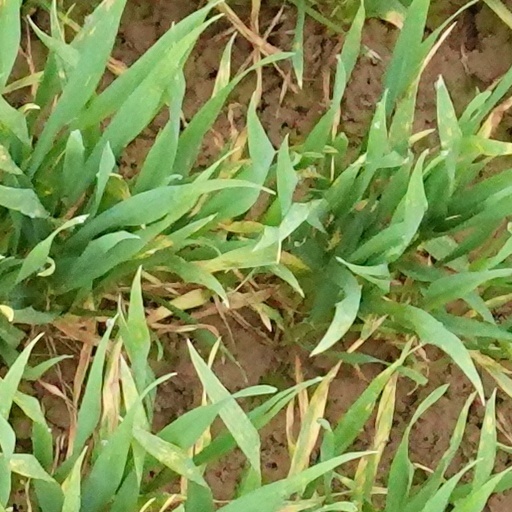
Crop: wheat